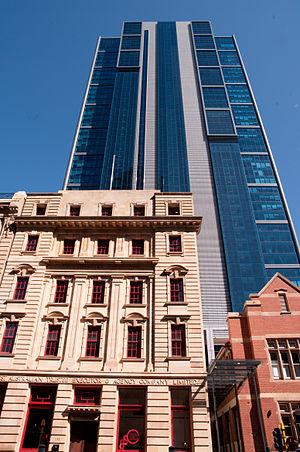
Le Brookfield Place est un gratte-ciel de 234 mètres construit en 2012 à Perth en Australie.